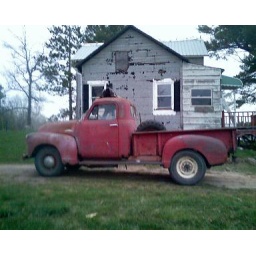
Taken in front of my house. The house is about in the same shape as the truck ;)